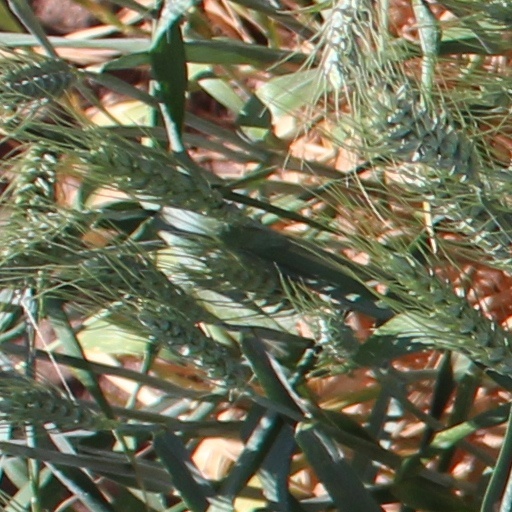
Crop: wheat